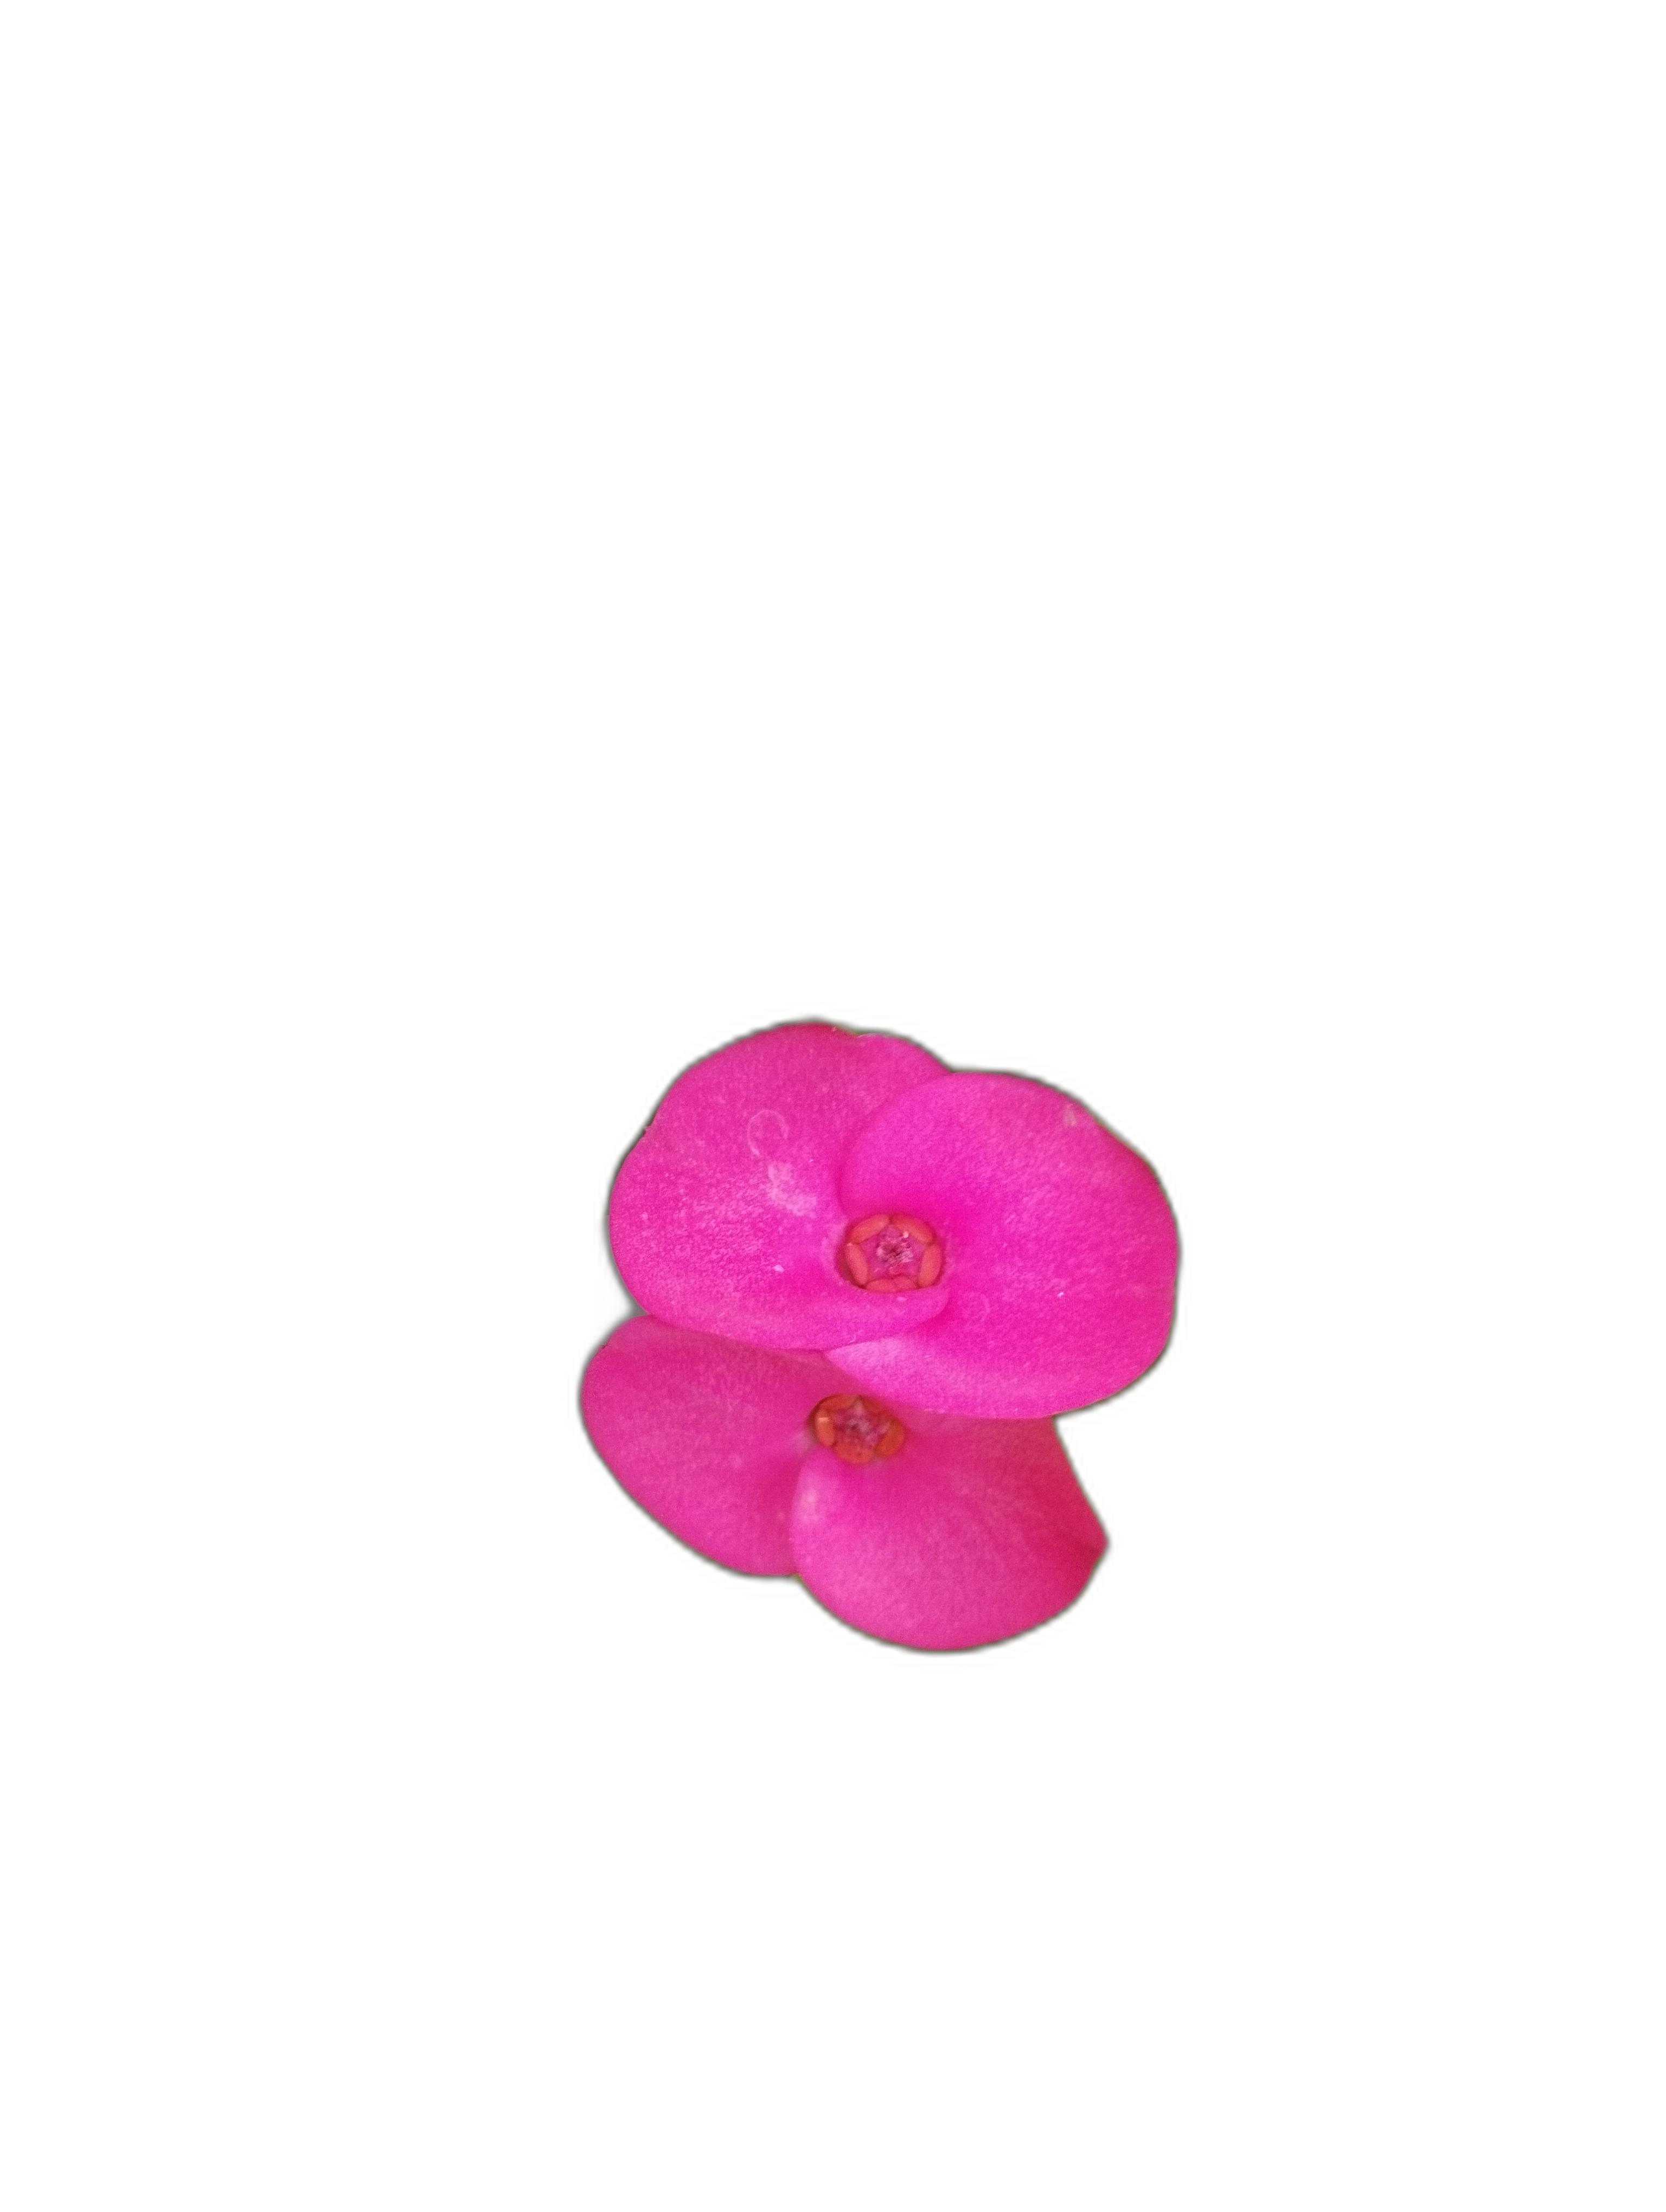
Label: Crown of thorns